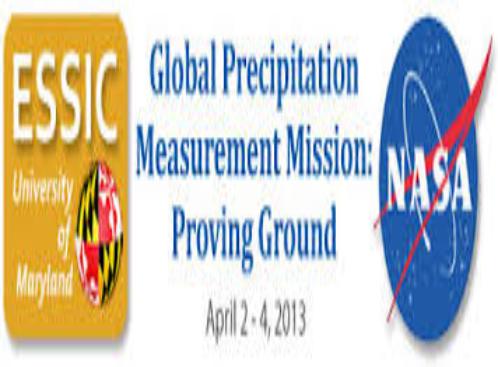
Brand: GPM
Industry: Electronic